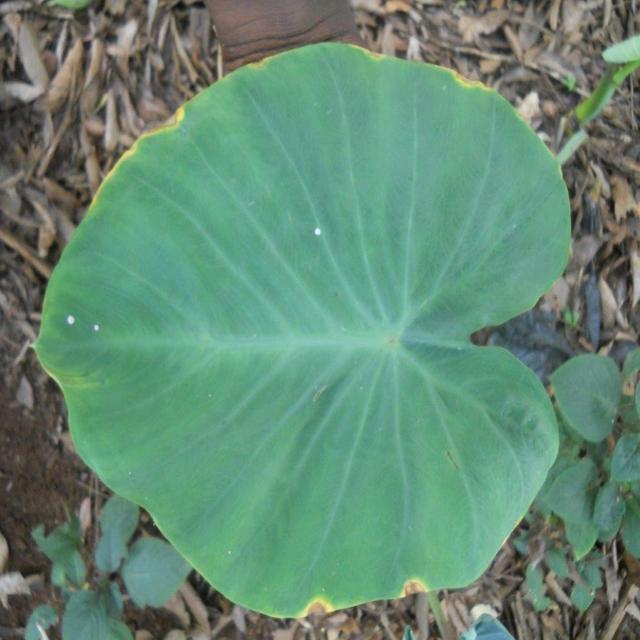
Label: Early_Blight